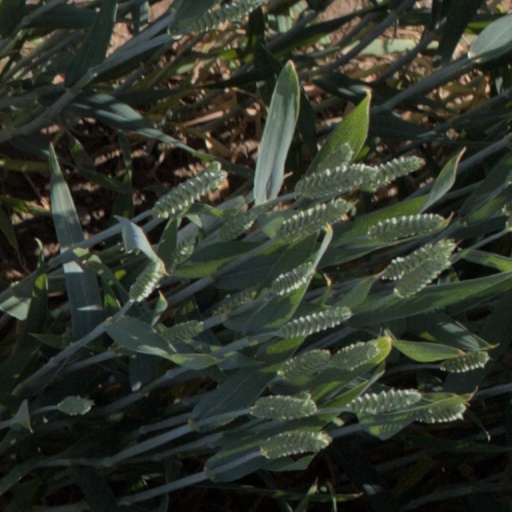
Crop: wheat